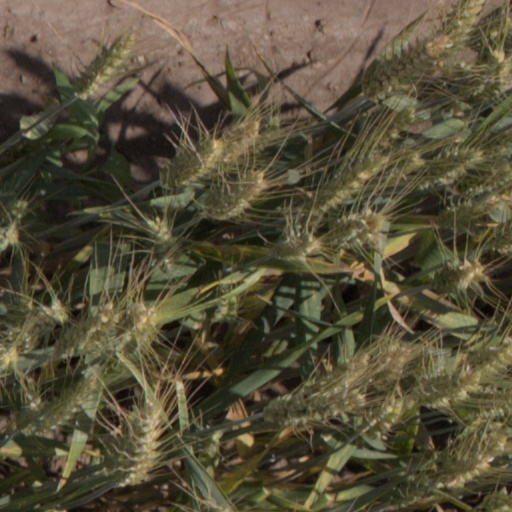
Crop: wheat